Atlanta in the American Civil War

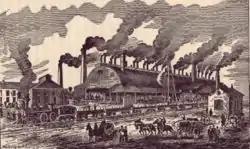

The city of Atlanta, Georgia, in Fulton County, was an important rail and commercial center during the American Civil War. Although relatively small in population, the city became a critical point of contention during the Atlanta Campaign in 1864 when a powerful Union Army approached from Union-held Tennessee. The fall of Atlanta was a critical point in the Civil War, giving the North more confidence, and (along with the victories at Mobile Bay and Winchester) leading to the re-election of President Abraham Lincoln and the eventual dissolution of the Confederacy. The capture of the "Gate City of the South" was especially important for Lincoln as he was in a contentious election campaign against the Democratic opponent George B. McClellan.